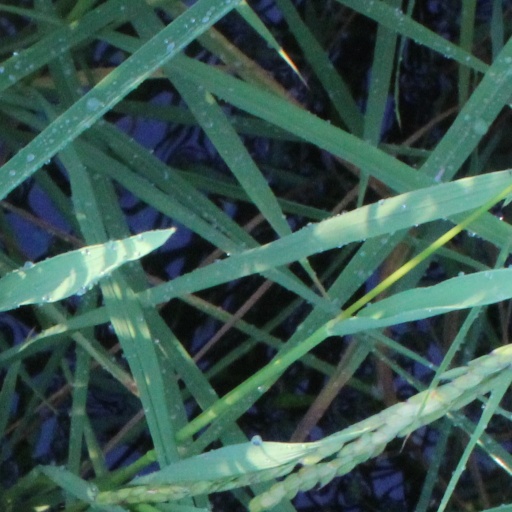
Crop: rice